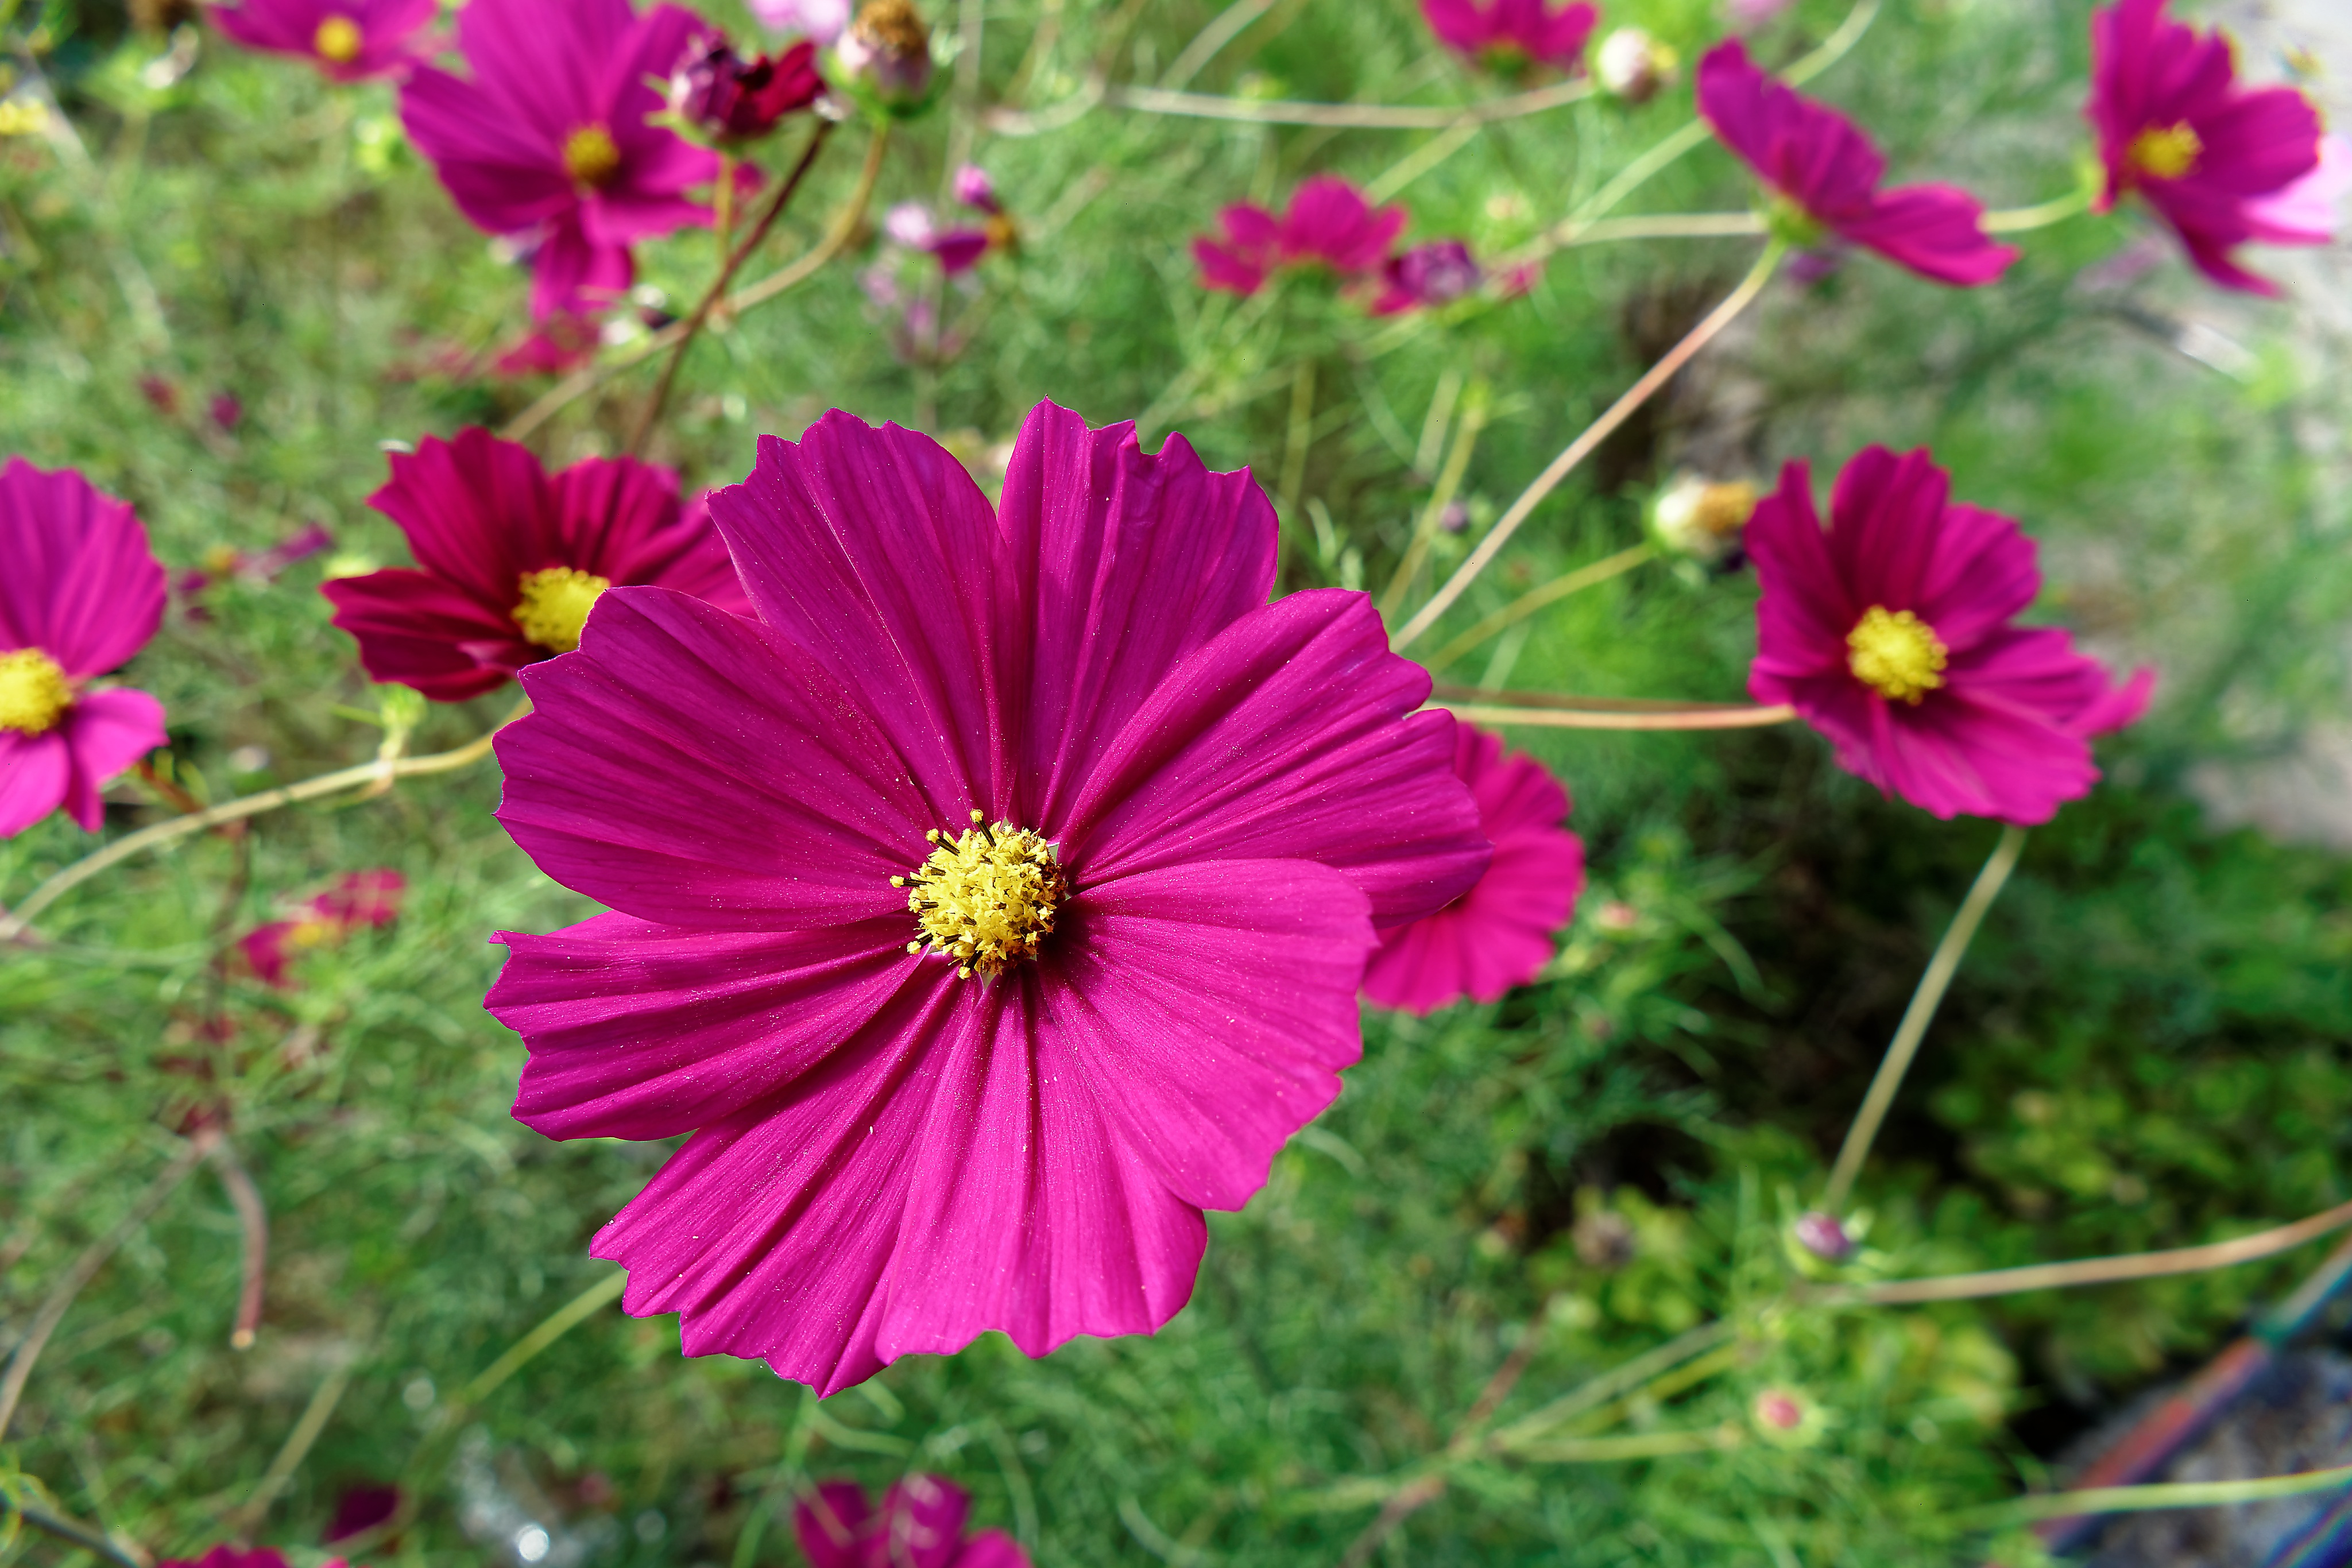
flower, garden cosmos, plant, nature, flora, botany, land plant, flowering plant, petal, daisy family, macro photography, cosmos, field, wildflower, meadow, annual plant